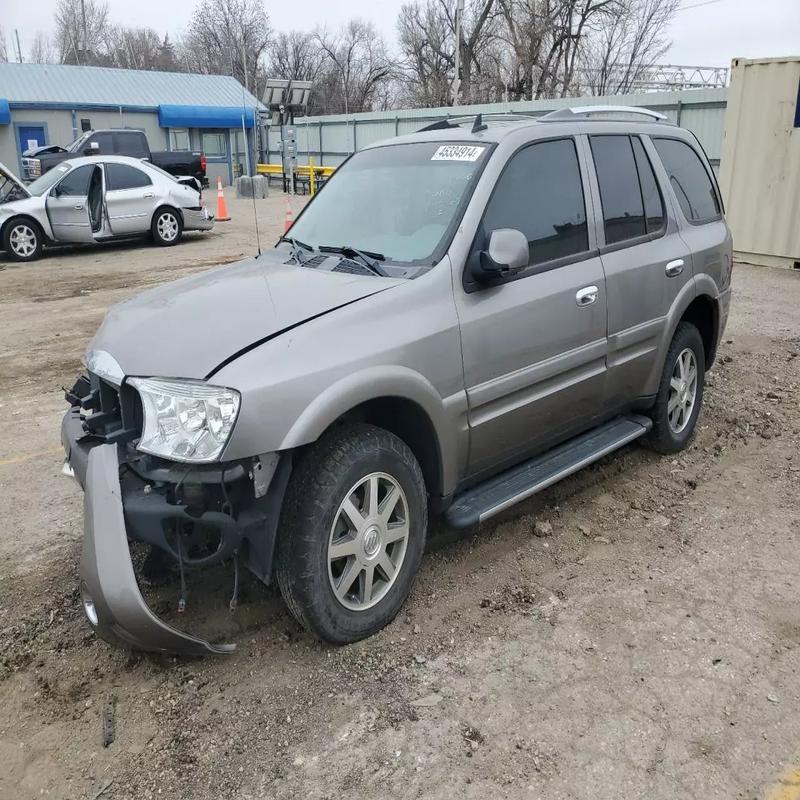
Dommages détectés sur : plaque d'immatriculation avant, pare-choc avant, feu avant droit, capot, aile avant gauche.
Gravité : majeur